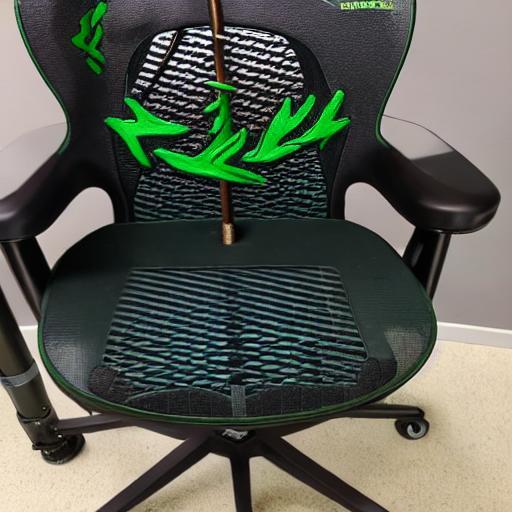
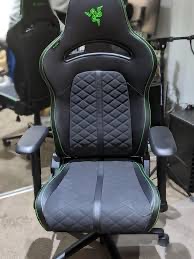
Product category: items_chair
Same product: no